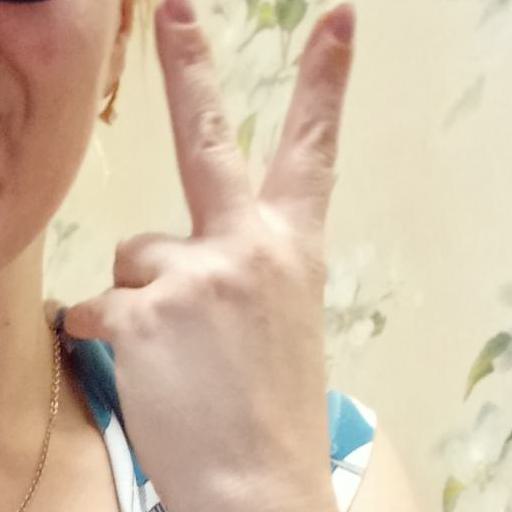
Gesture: peace_inverted